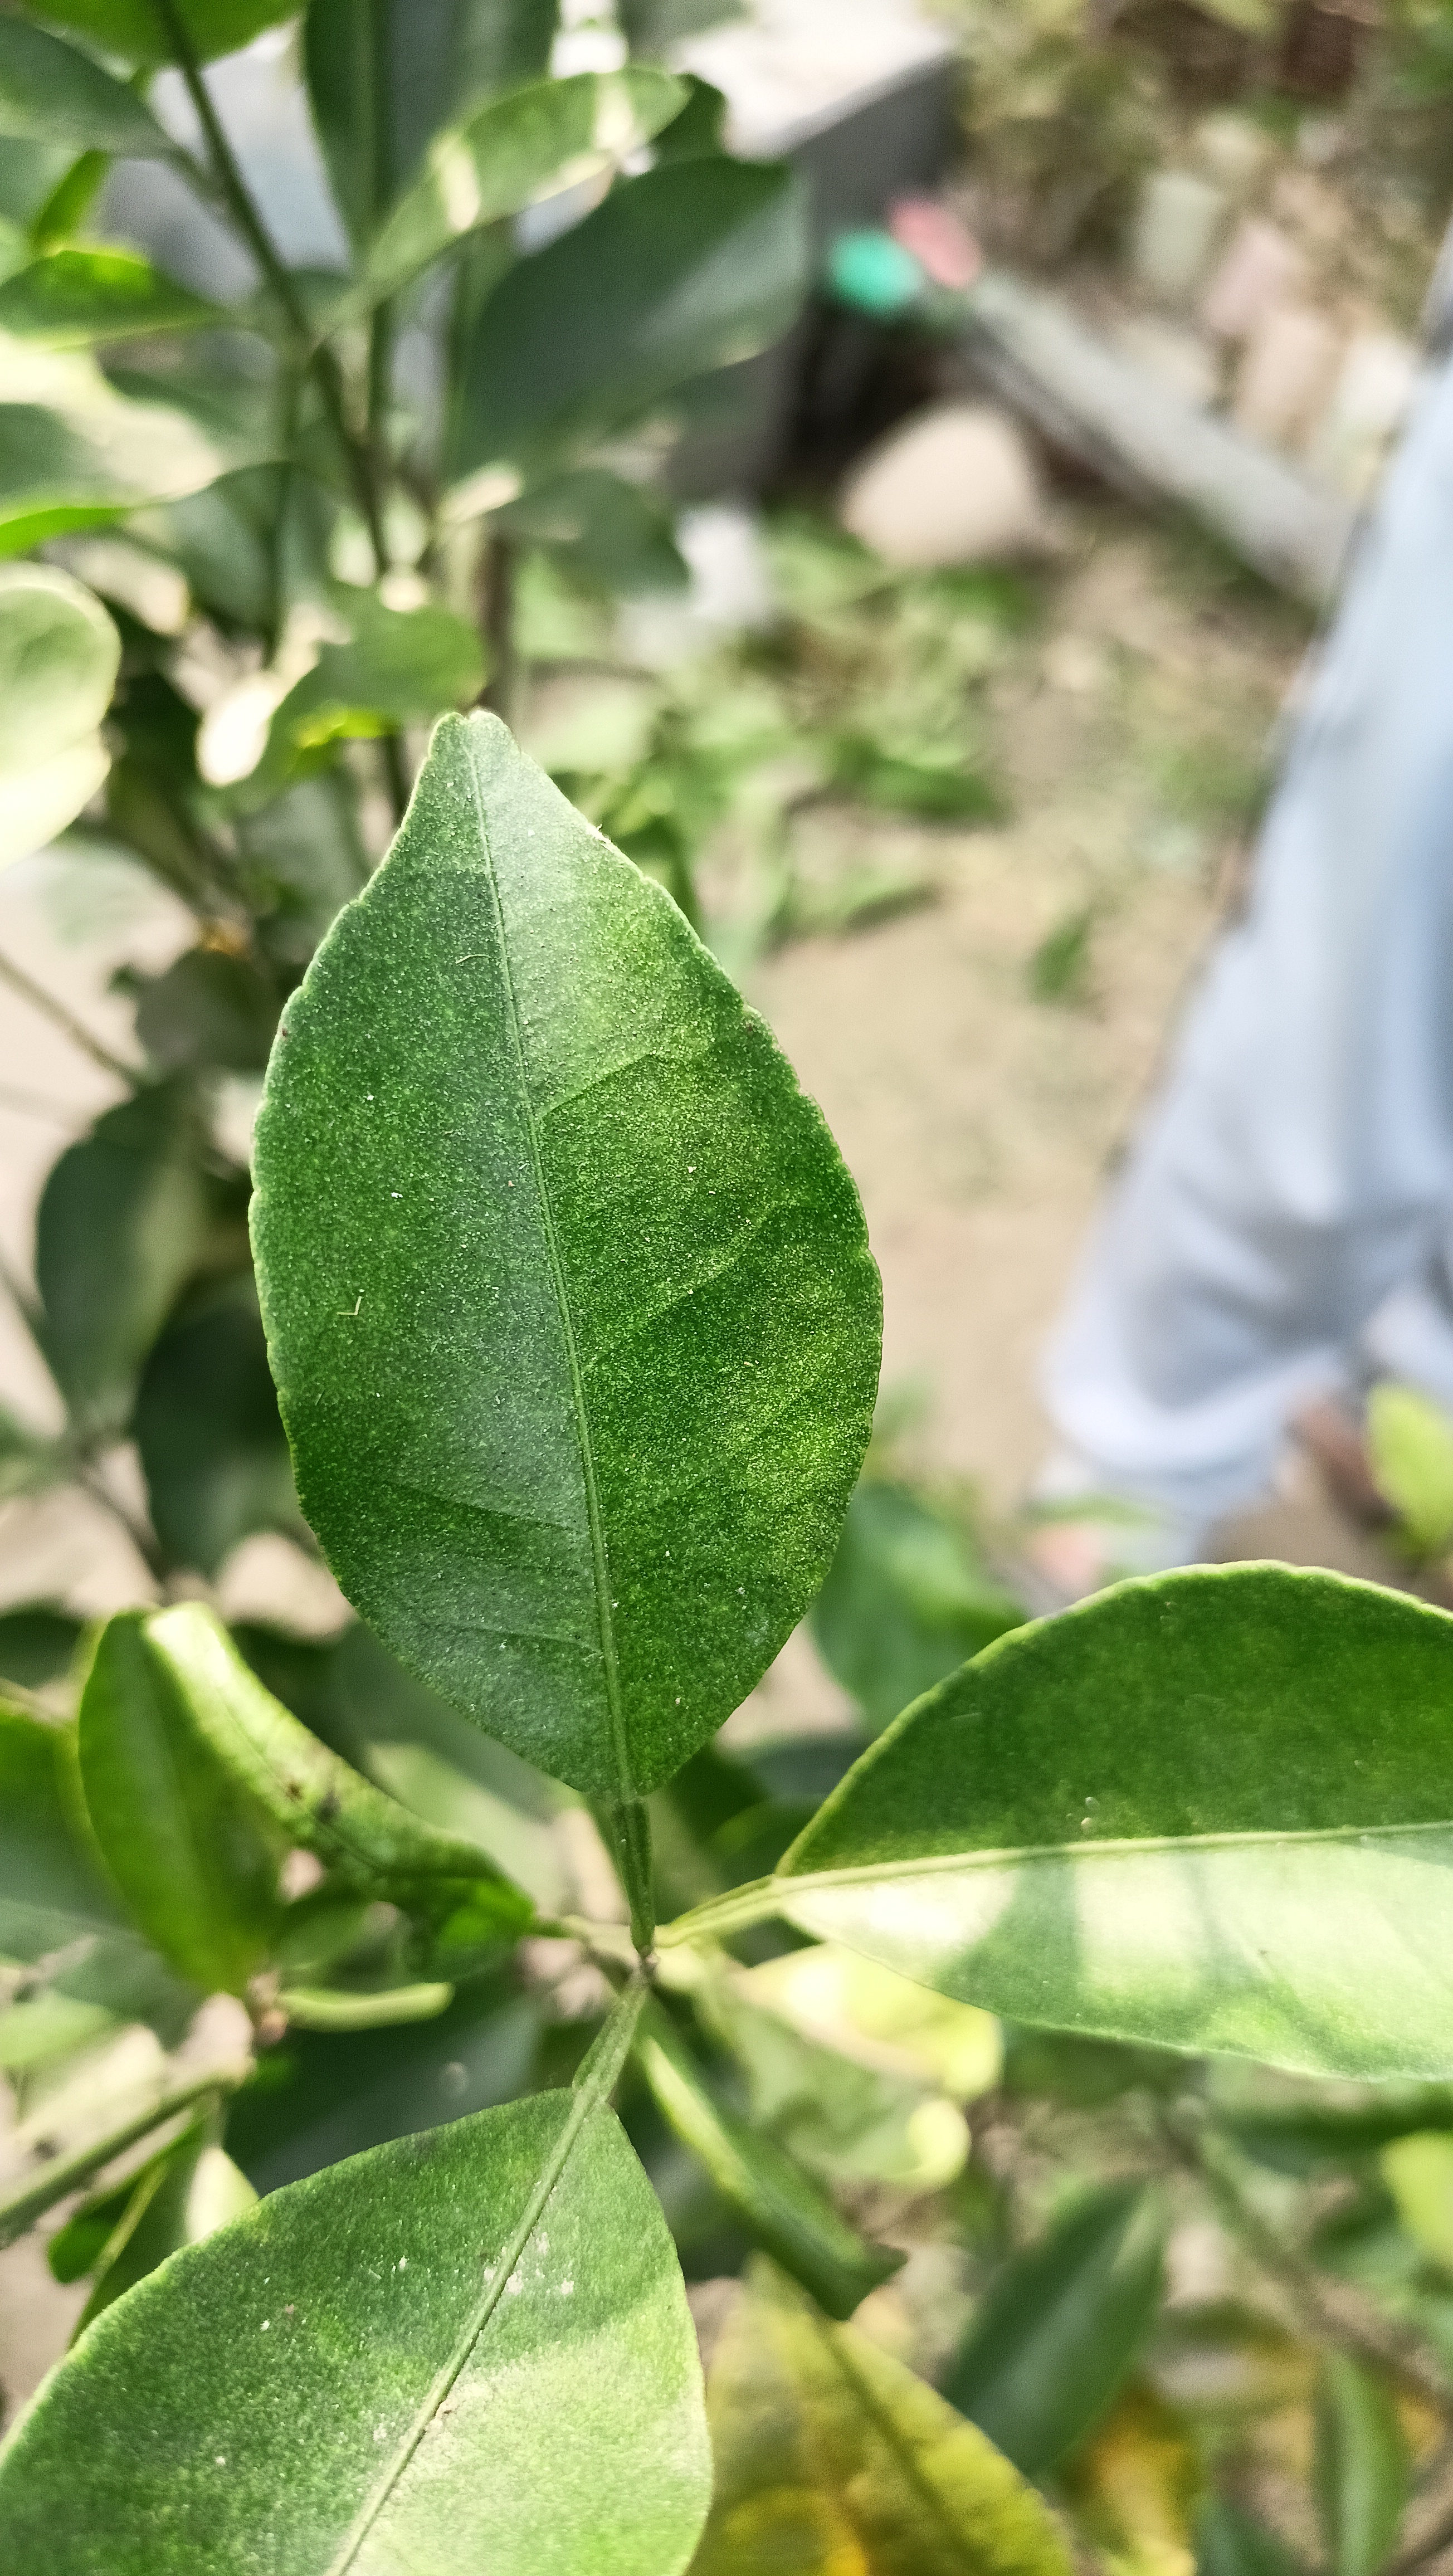
Mandarin leaf variety: China Mishti